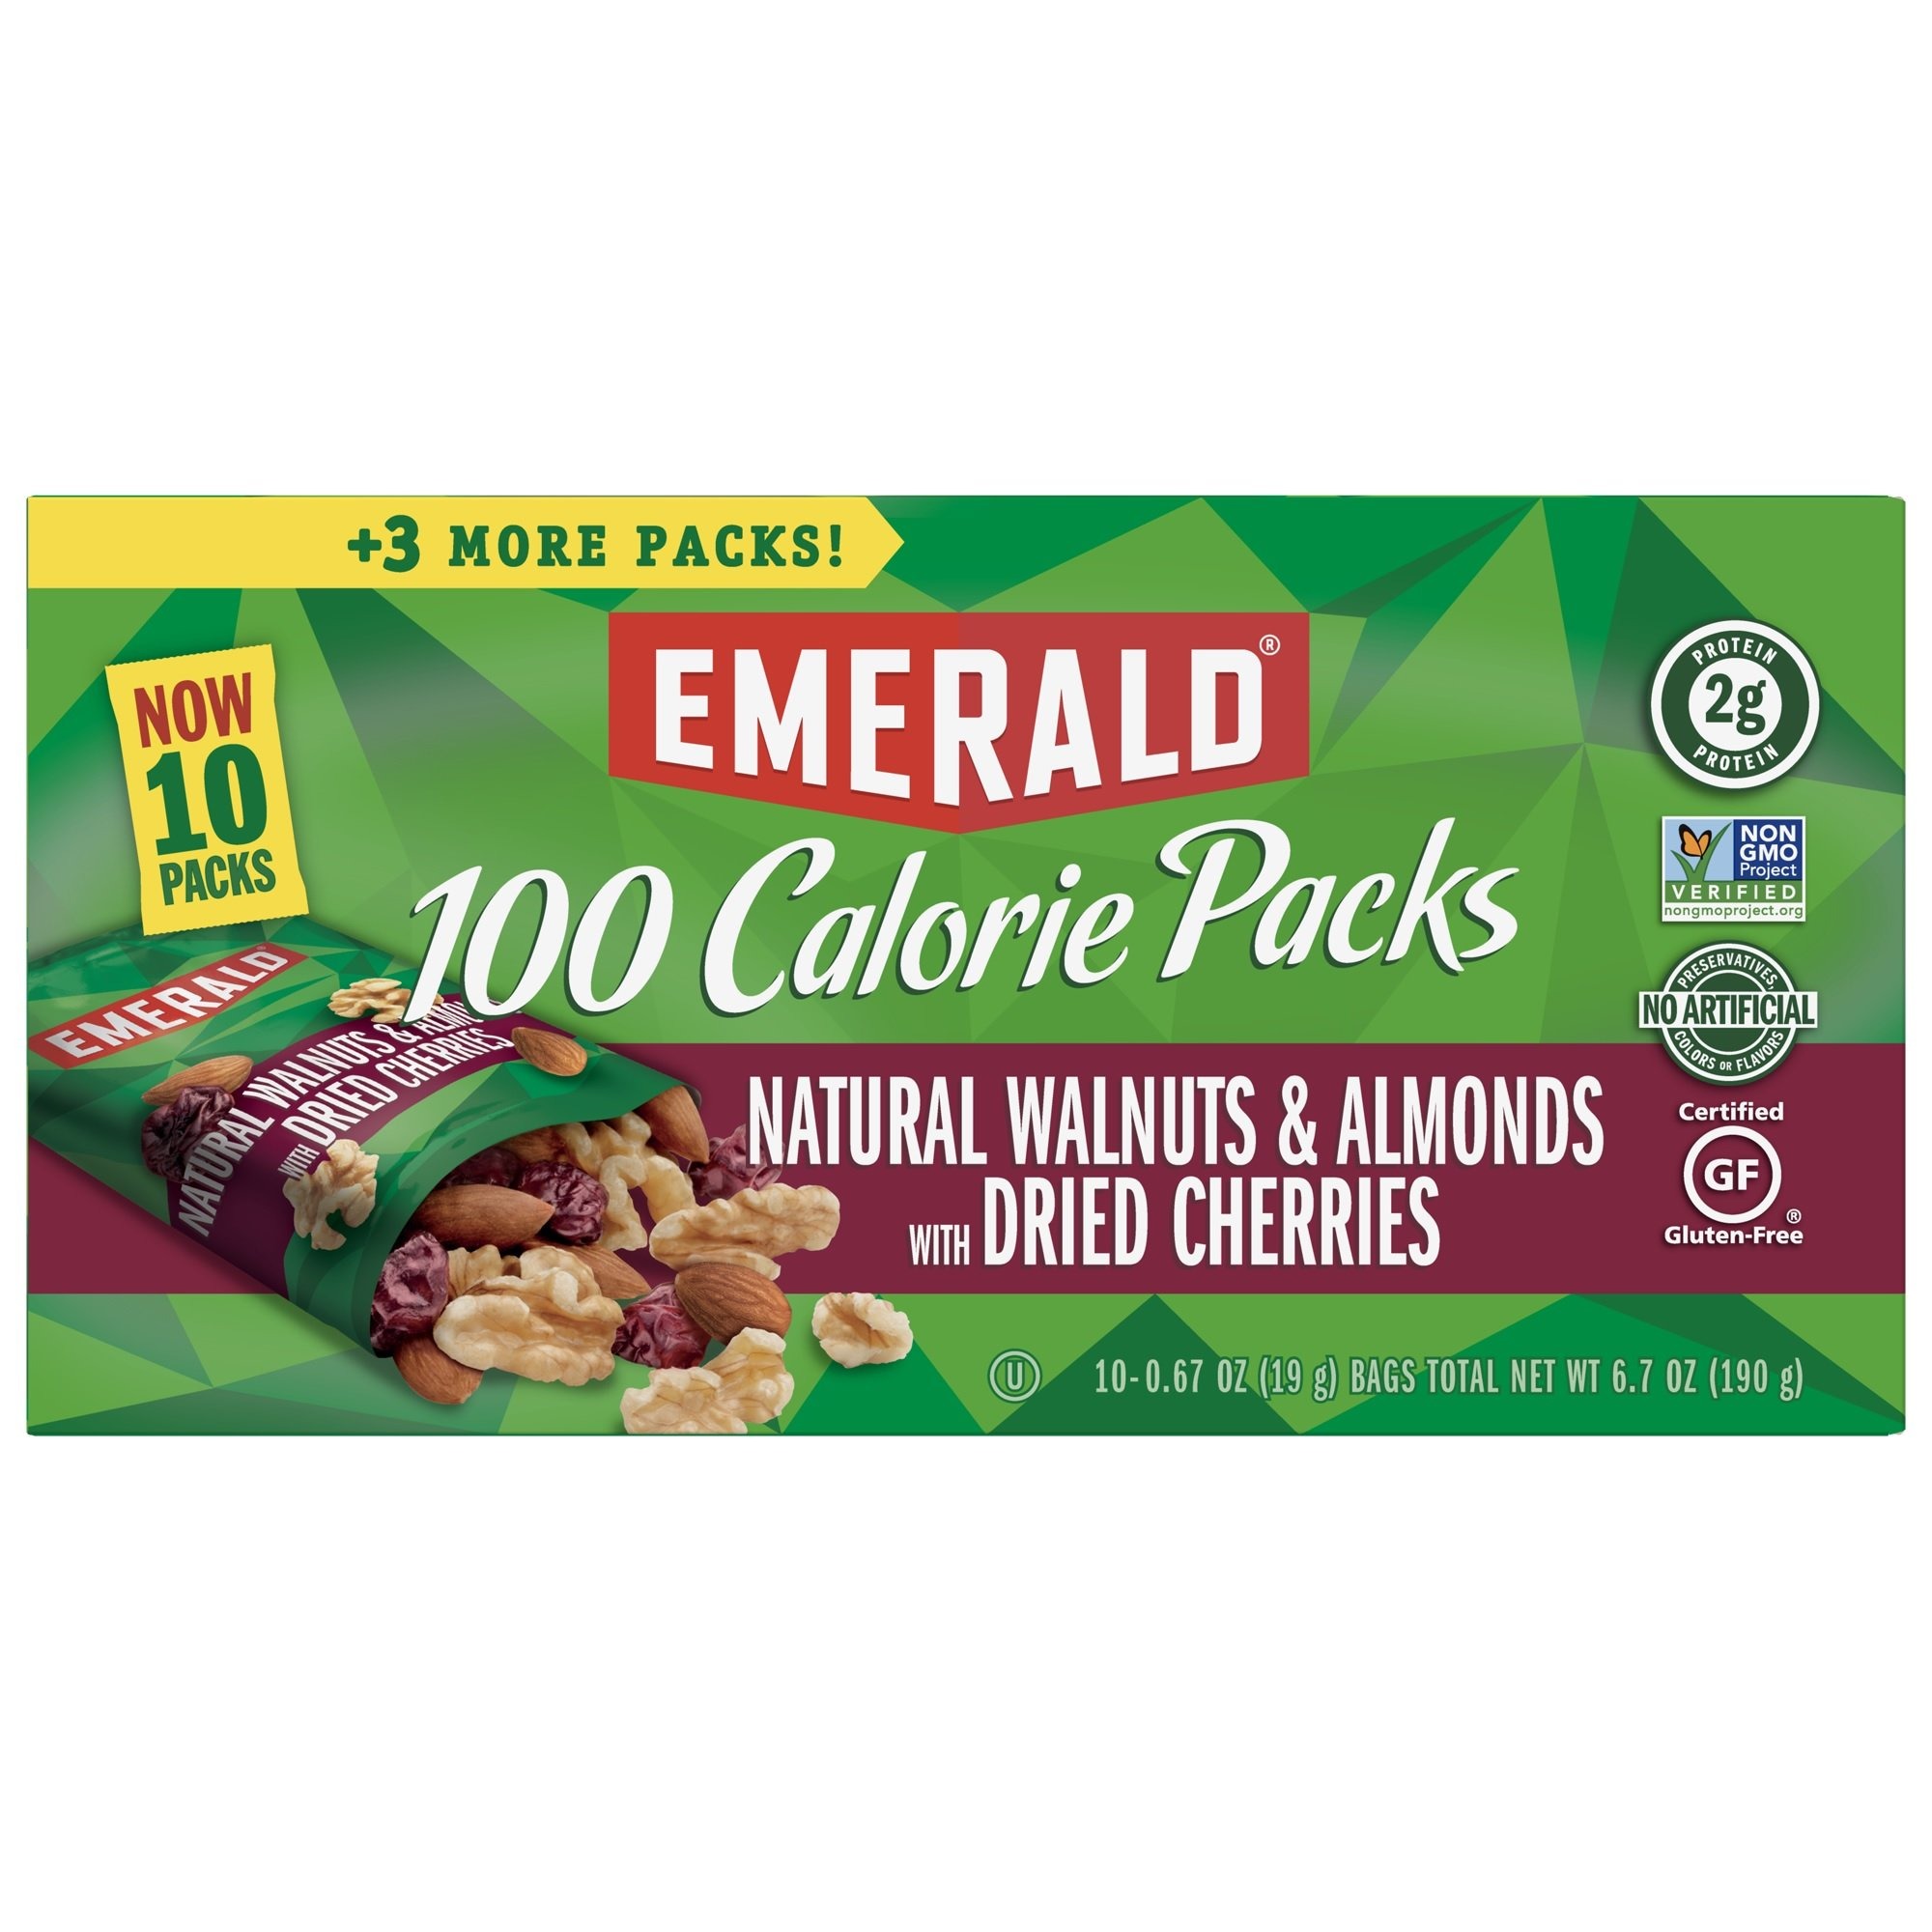
Item Name: Emerald Nuts, Natural Walnuts and Almonds With Dried Cherries, 100 Calorie Packs, 10 Count, 6.7 Oz
Bullet Point 1: A delcious blend of crunchy unsalted almonds and walnuts, with sweet and chewy dried cherries
Bullet Point 2: 3g of protein per 100 calorie pack for energy while on-the-go
Bullet Point 3: Non-GMO Project Verified; Certified Gluten Free; Kosher
Bullet Point 4: No artificial preservatives, colors, or flavors
Bullet Point 5: 10 single-serve 0.67 oz 100 calorie pouches in each box
Value: 6.7
Unit: Ounce

Price: 14.71